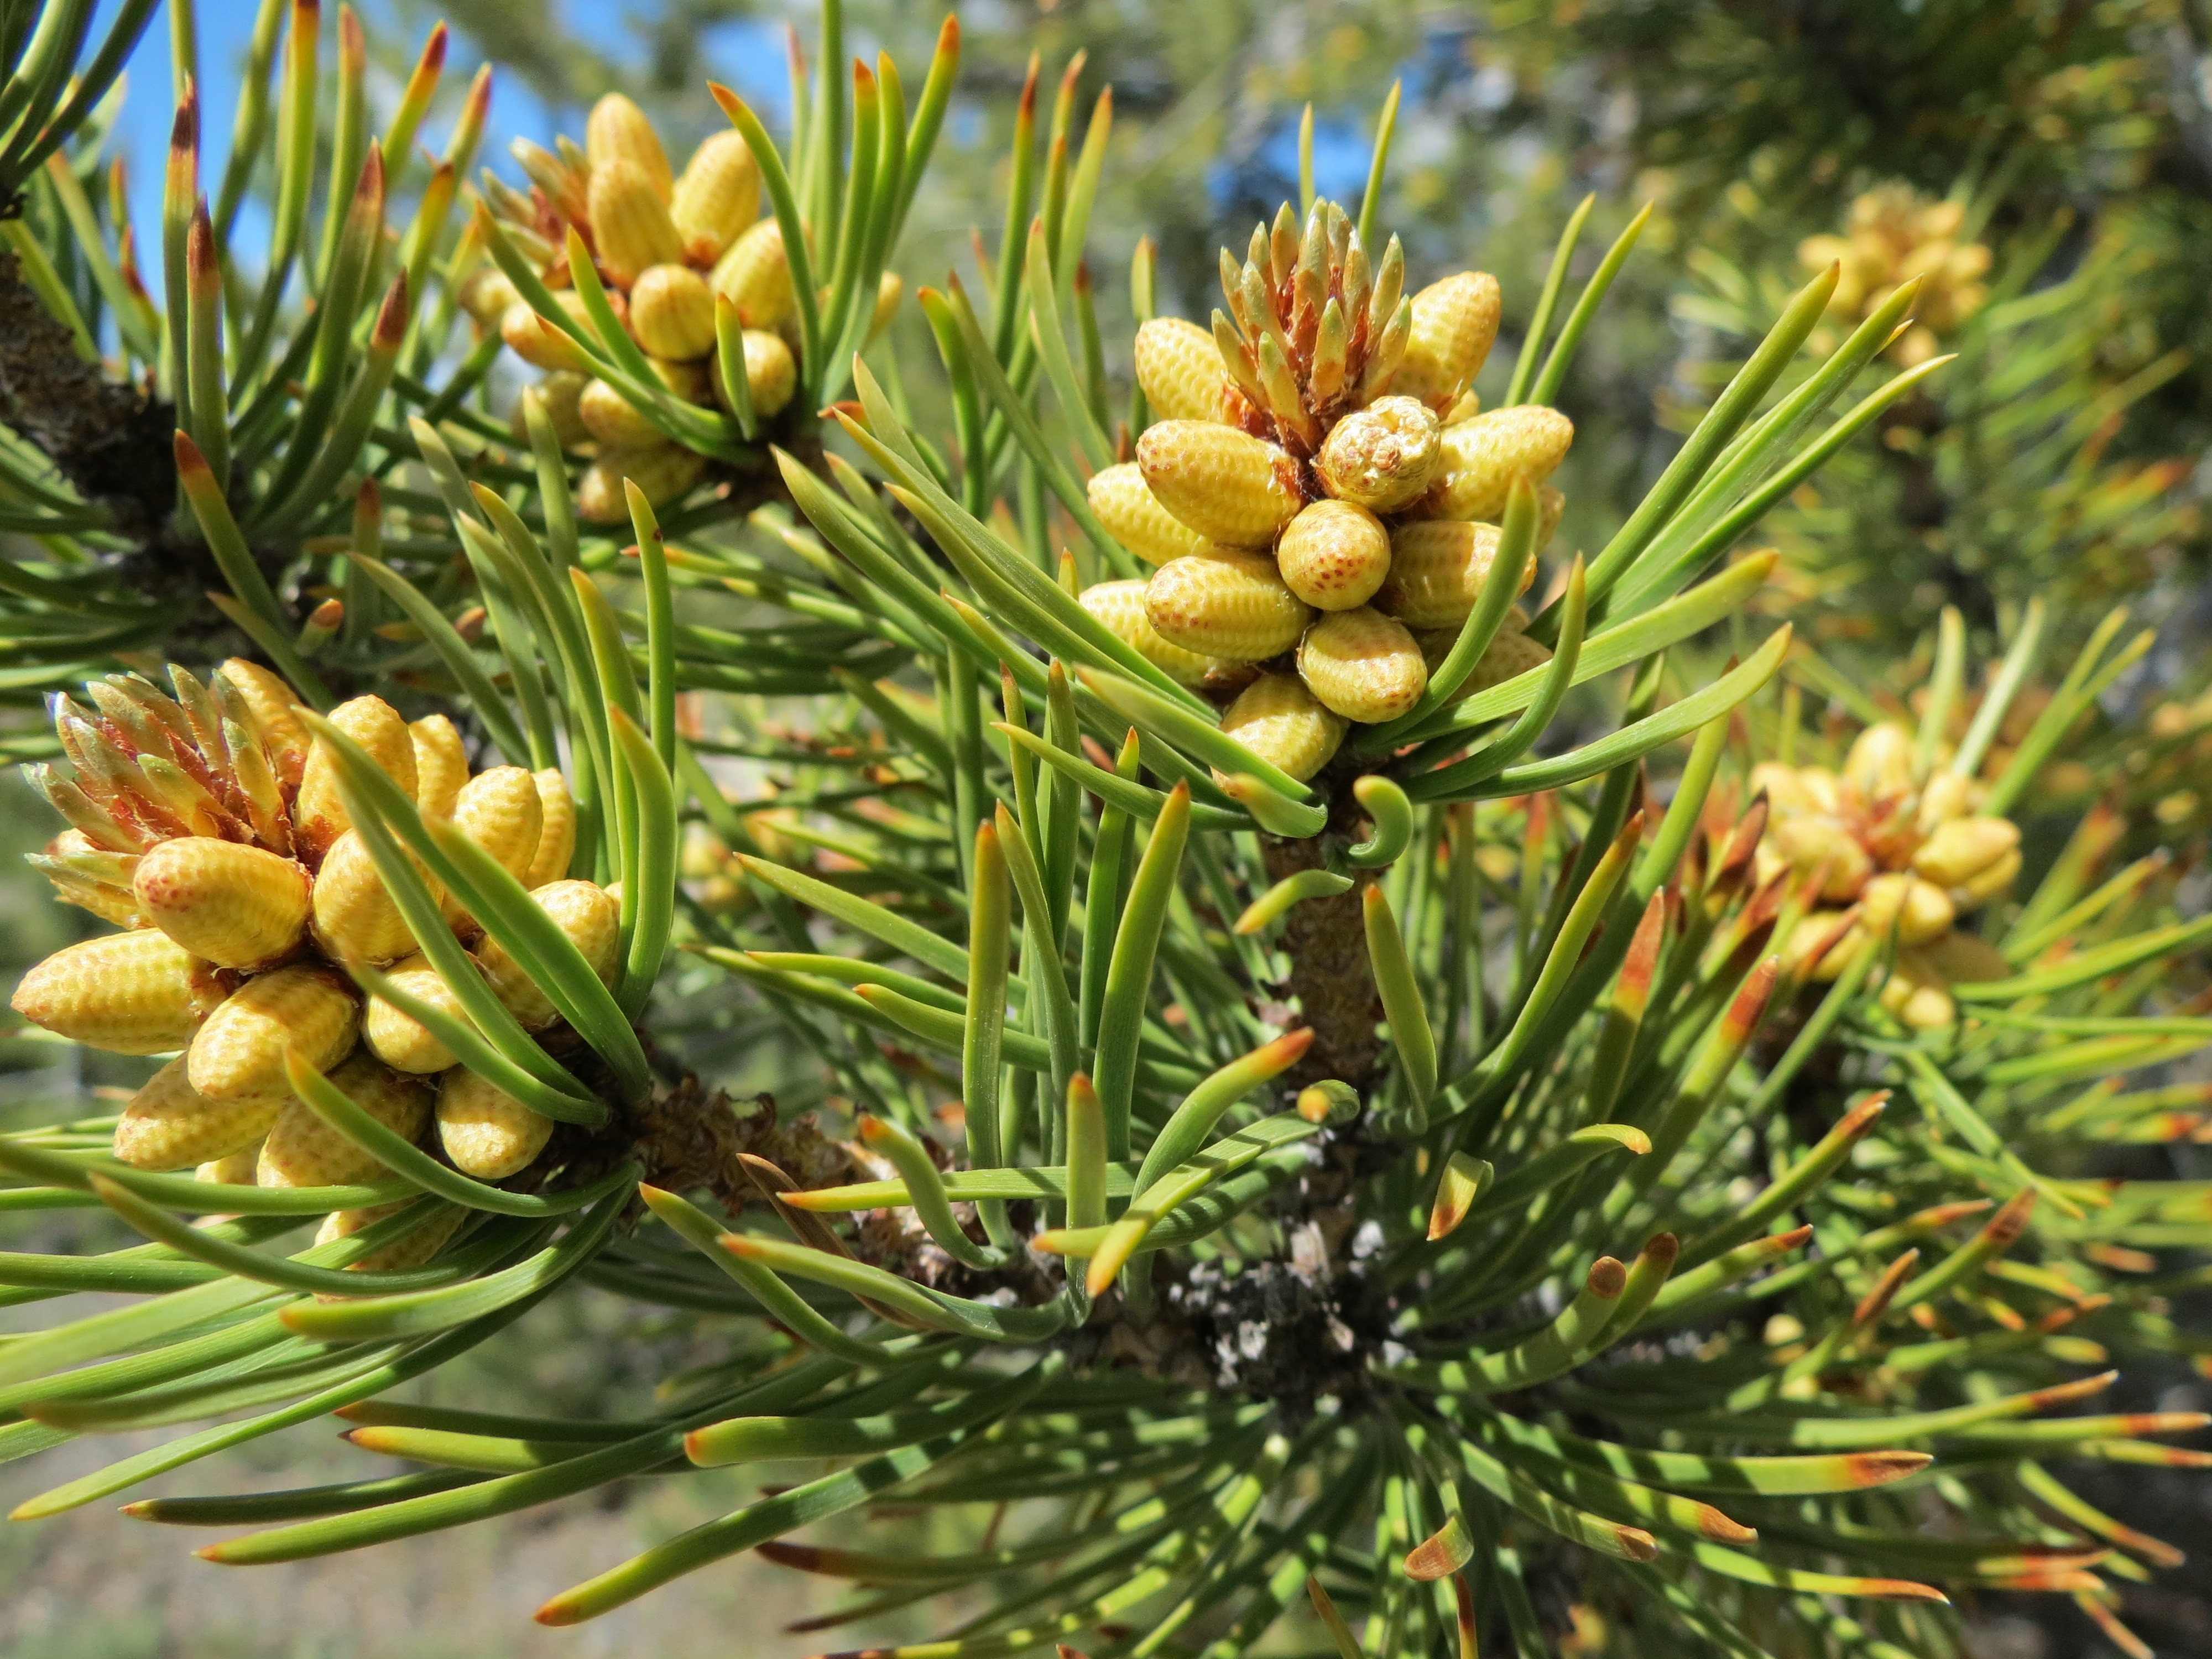
tree, nature, branch, blur, growth, plant, flower, pine, spring, green, colourful, evergreen, botany, colorful, fir, flora, conifer, close up, trees, sunny, coniferous, spruce, shrub, needles, larch, ecosystem, pine cones, flowering plant, biome, pine family, woody plant, temperate coniferous forest, land plant